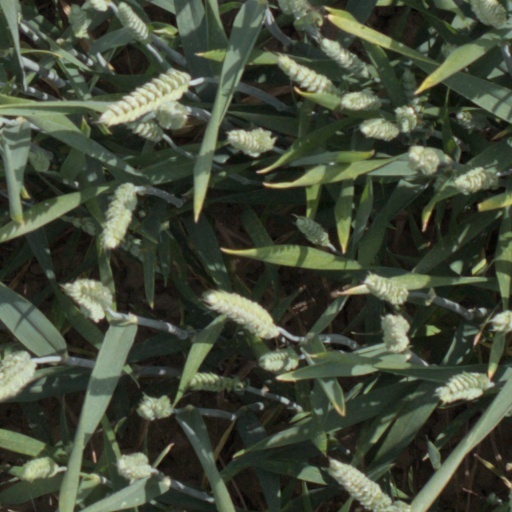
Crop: wheat